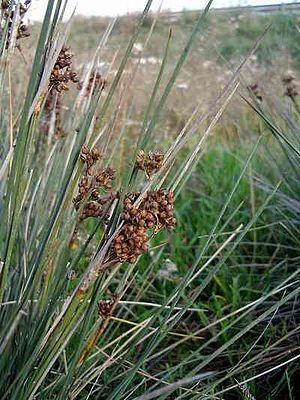
Le Jonc piquant est une espèce de plantes monocotylédones de la famille des Juncaceae. Il pousse dans les eaux des marais salés et sur les dunes et est utilisé pour lutter contre l'érosion.